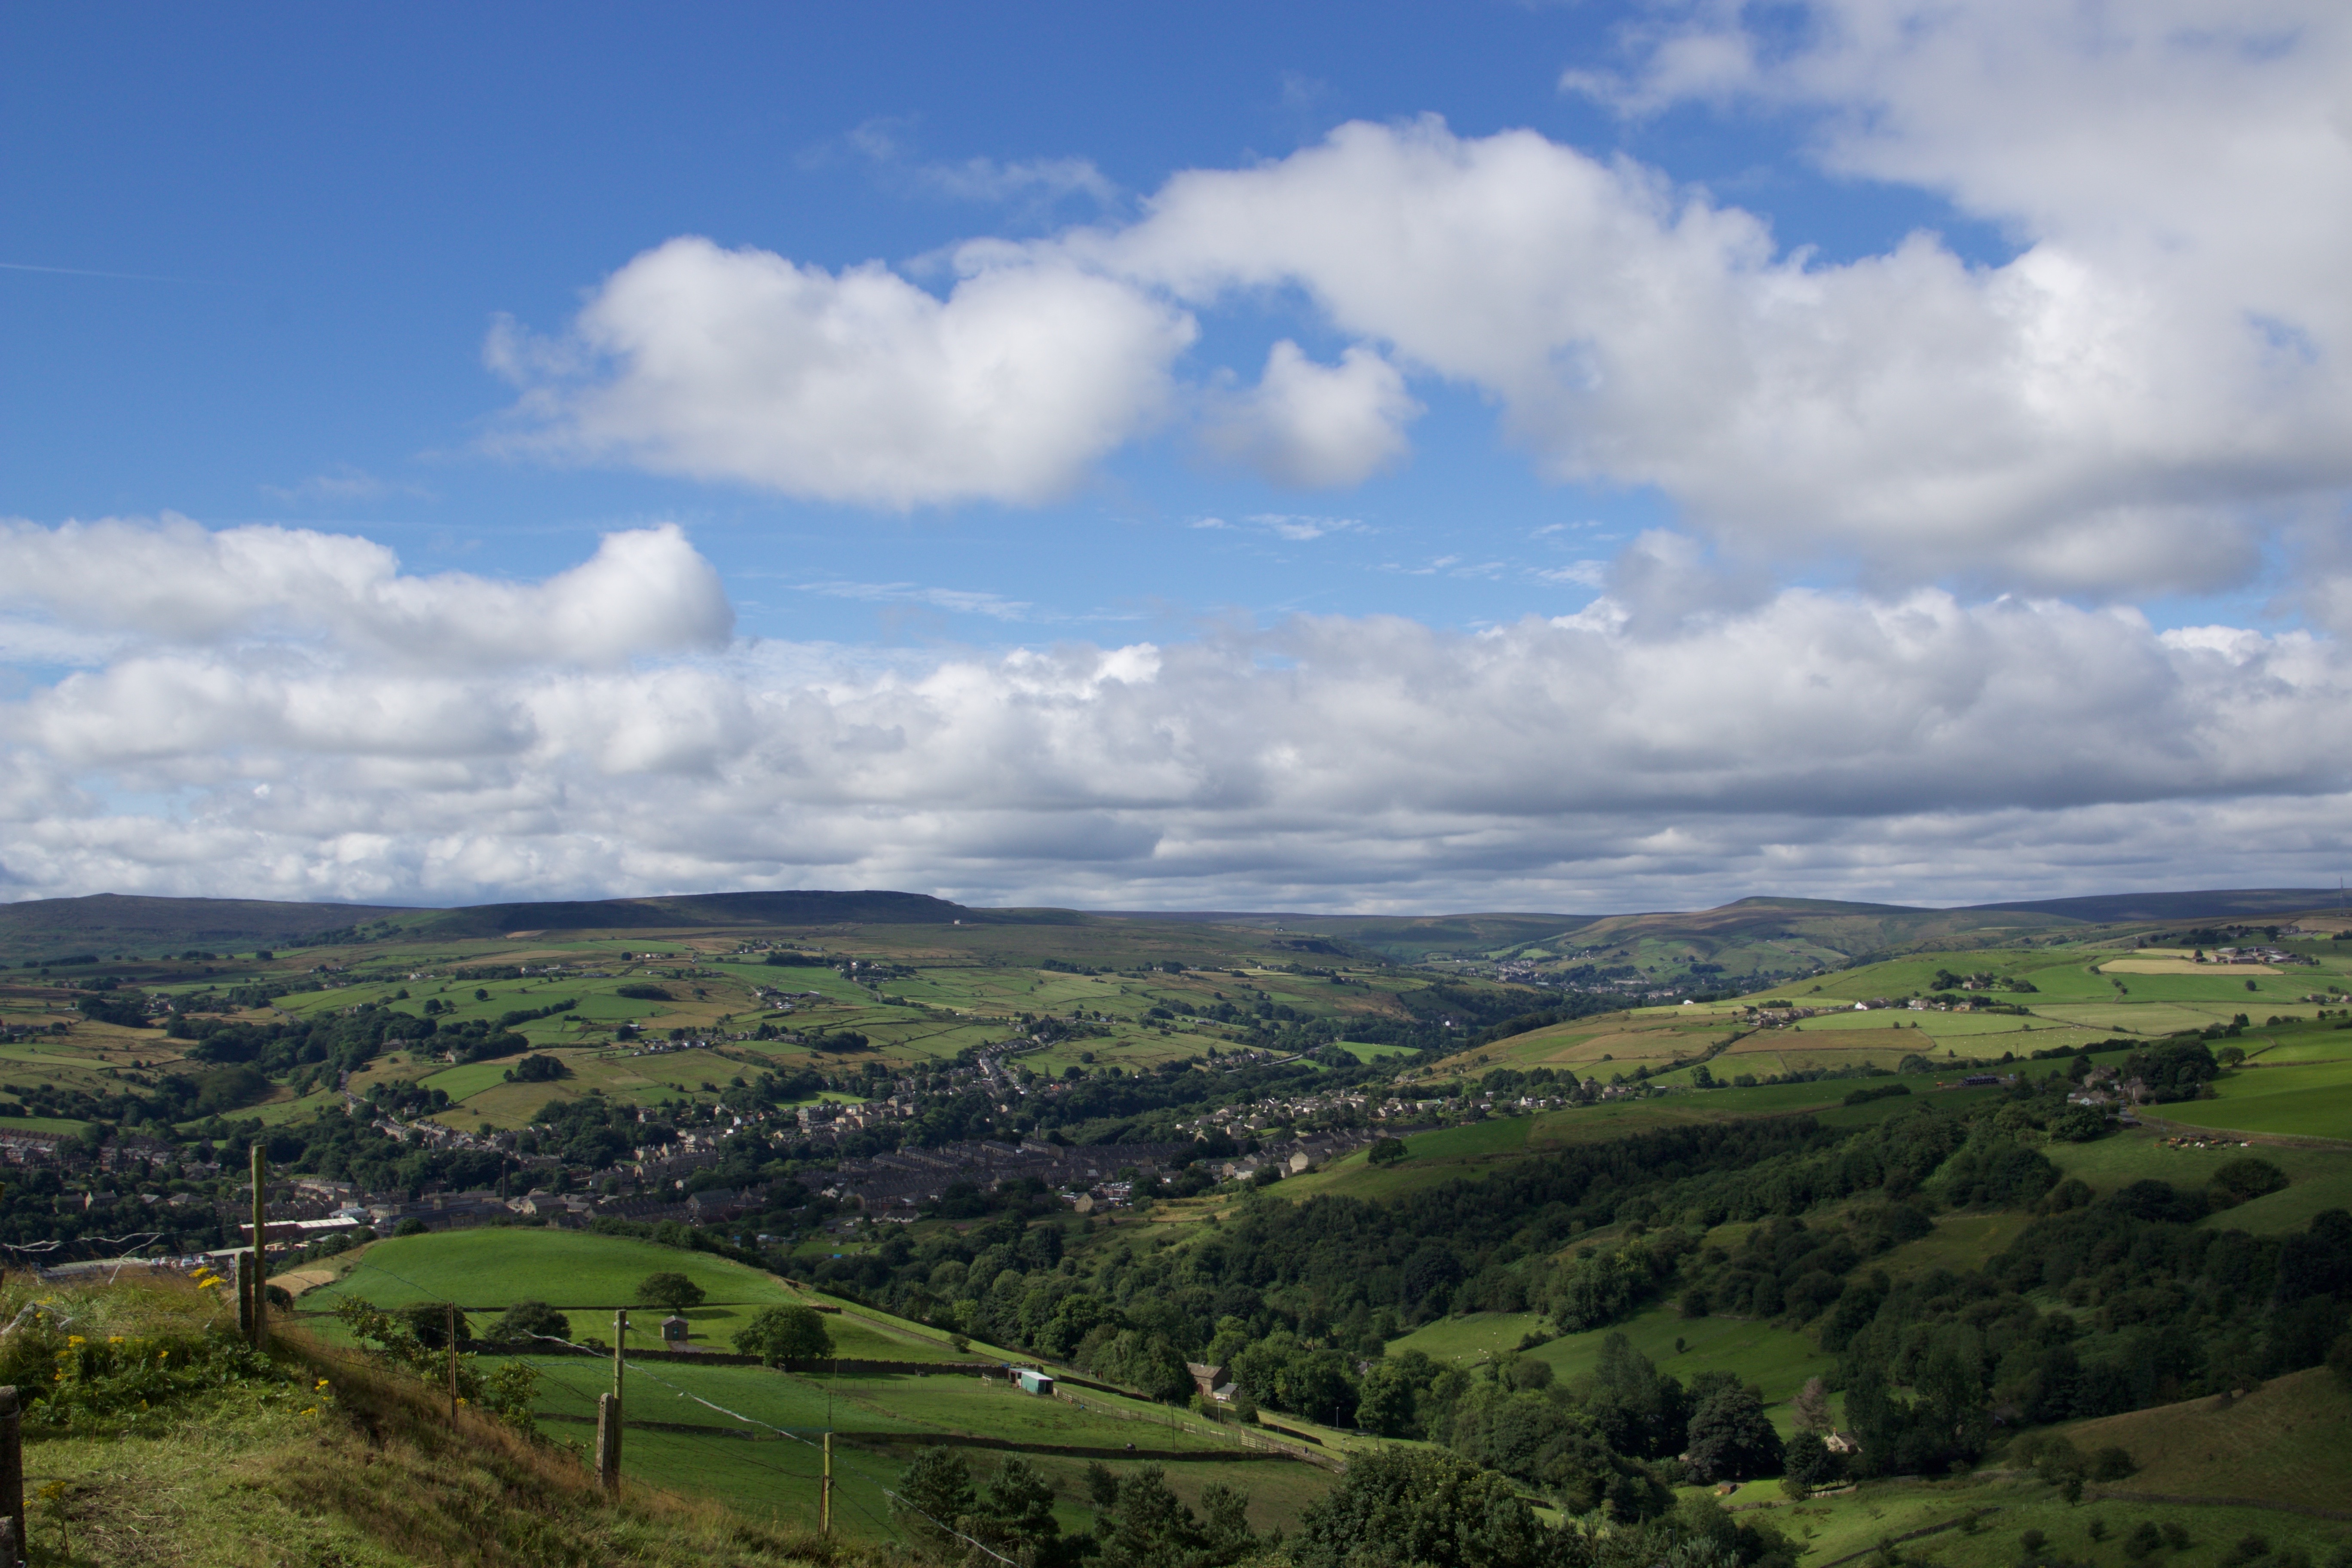
landscape, nature, grass, horizon, mountain, cloud, sky, field, meadow, hill, valley, mountain range, reservoir, highland, plain, grassland, plateau, fell, loch, rural area, meteorological phenomenon, geographical feature, mountainous landforms